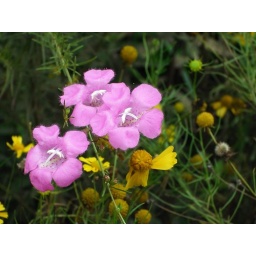
i found these on the side of the road near the coverd bridge